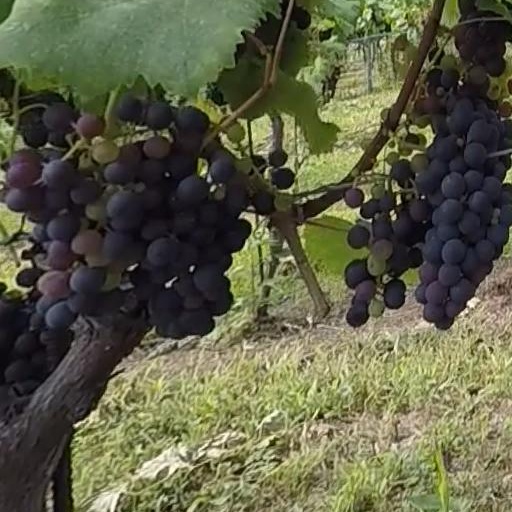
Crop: grape